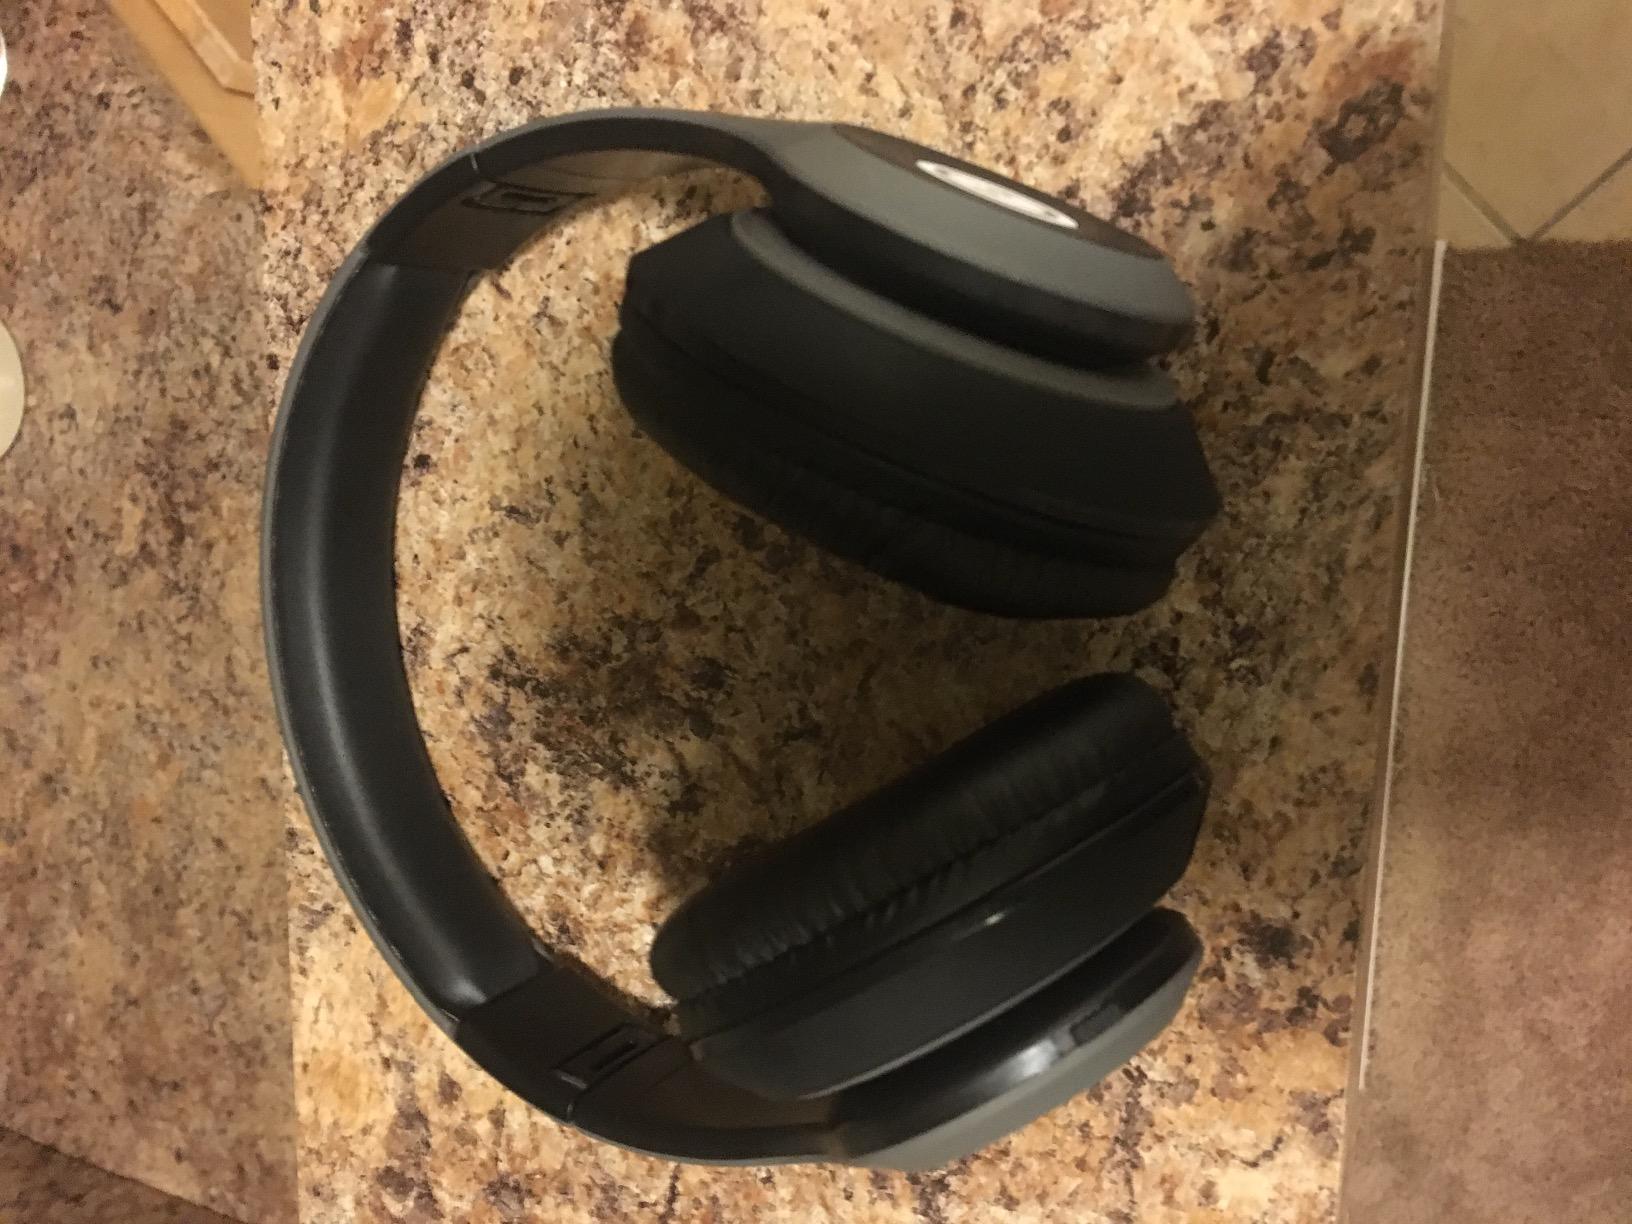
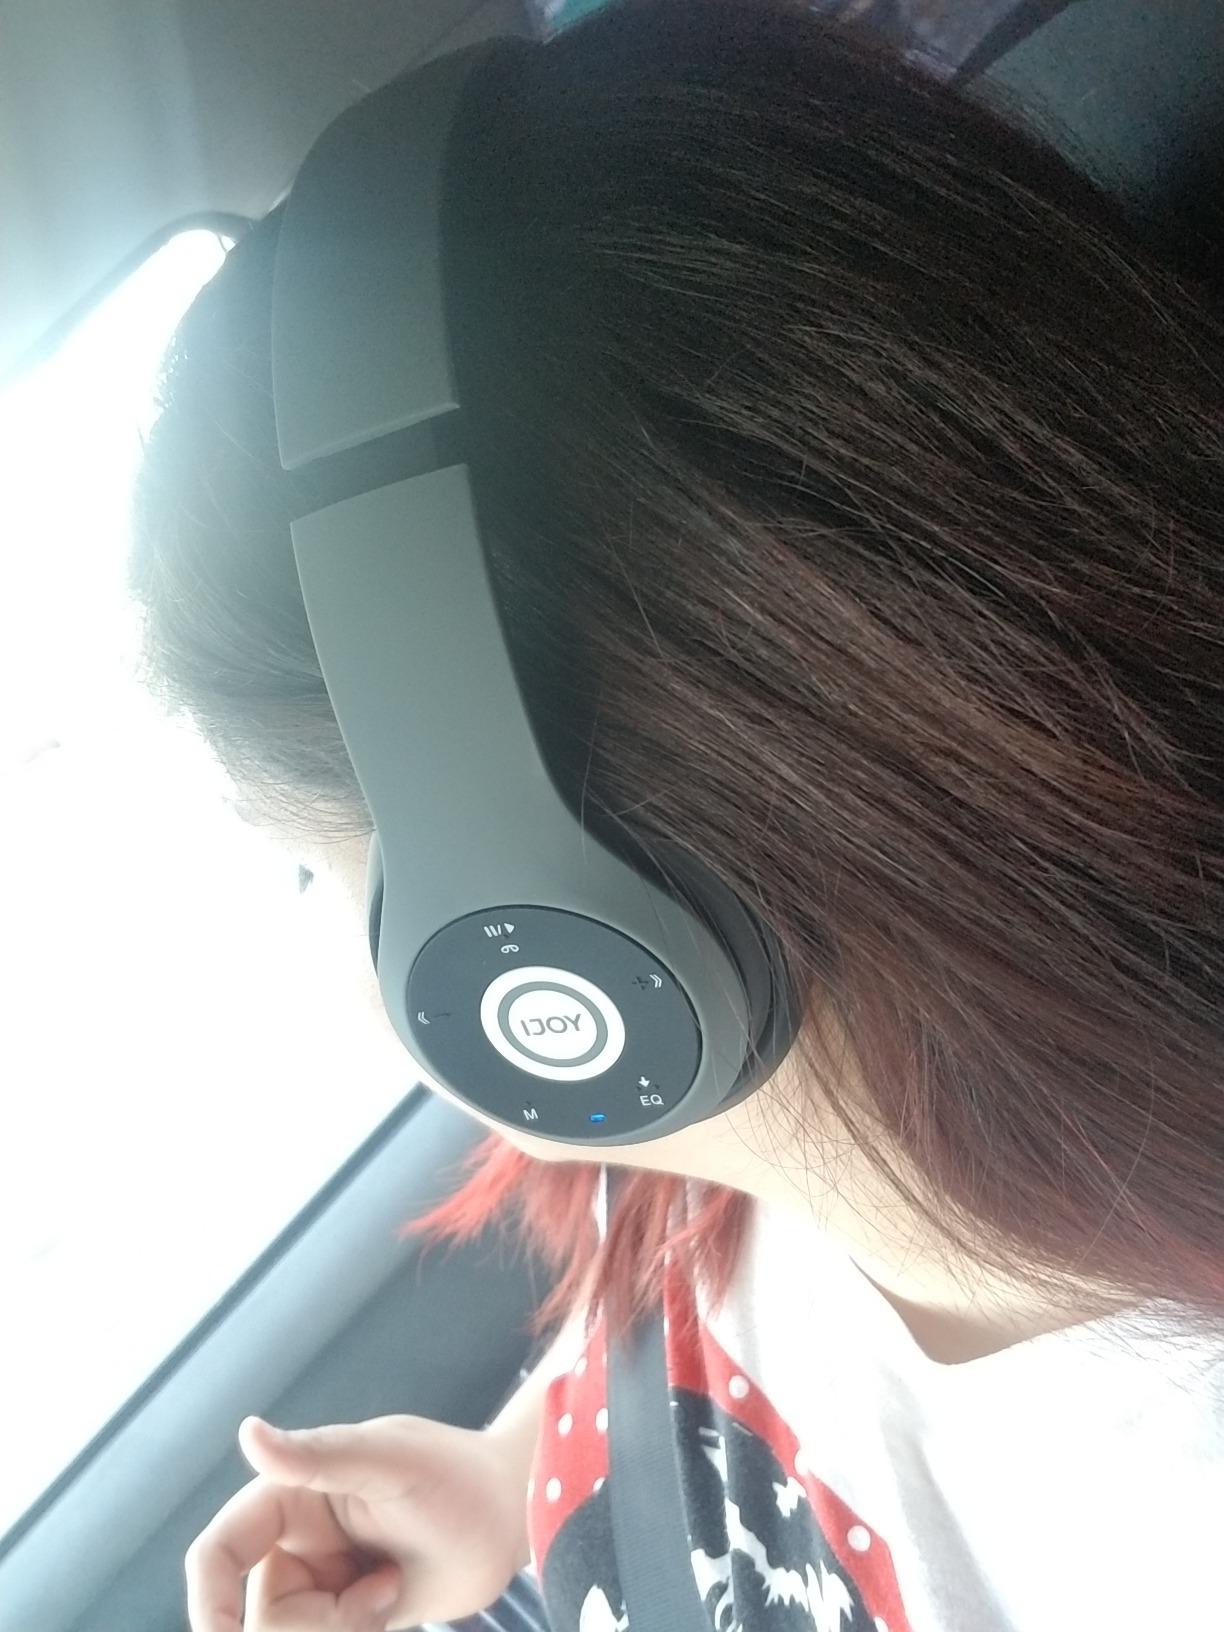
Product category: headphones
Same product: yes